Pickering GO Station

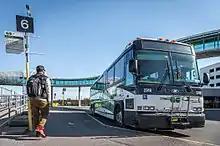
A passenger waiting to board a GO Transit bus at the Pickering GO Station

The station is the Pickering hub for Durham Region Transit local bus services, which evolved from the Bay Ridges Dial-a-Bus in 1970.